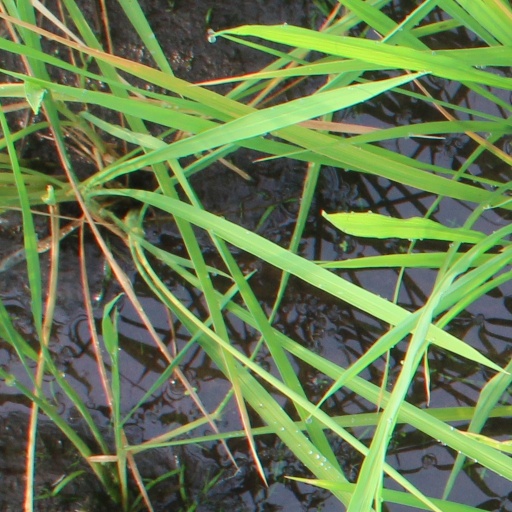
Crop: rice